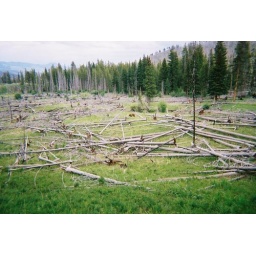
yellow stone buffalo in the woods